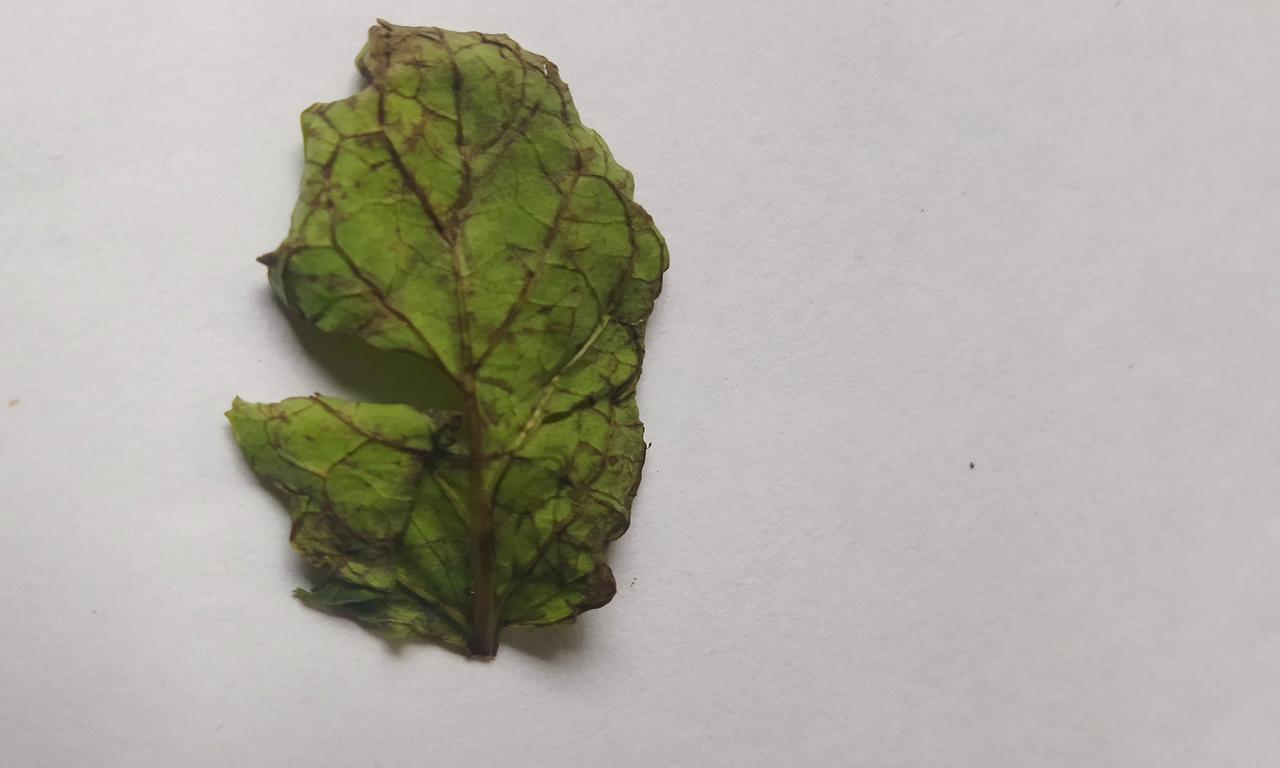
Label: Spoiled